Doane's Sawmill/Deep River Manufacturing Company

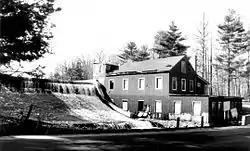
1984 photo of the mill

Messerschmidt Pond Wildlife Management Area is a tract of land in Westbrook and Deep River, Connecticut, adjacent to Cockaponset State Forest. The area includes the millpond and former site of the Deep River Manufacturing Company (also known as Doane's Sawmill and the Messerschmidt Hardware Mill), which preserved a variety of historic manufacturing machinery until its demolition in 1987. The mill and an associated shed and dam were listed on the National Register of Historic Places in 1985.